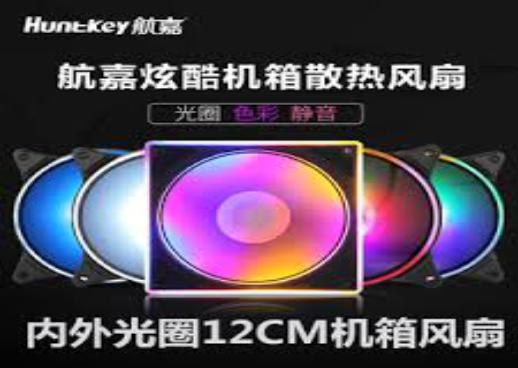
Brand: huntkey
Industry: Food